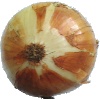
Label: Onion White 1